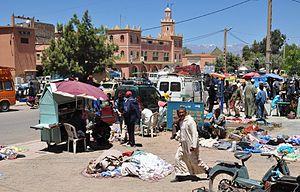
Skoura est une importante palmeraie de 25 km², située à 40 km de Ouarzazate dans le Sud du Maroc. C'est l'une des rares palmeraies du pays encore habitée et cultivée. On y recense environ trente mille habitants et cent trente huit mille palmiers.